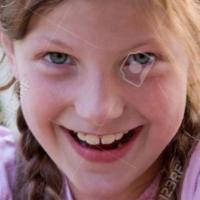
Age group: age 01-10